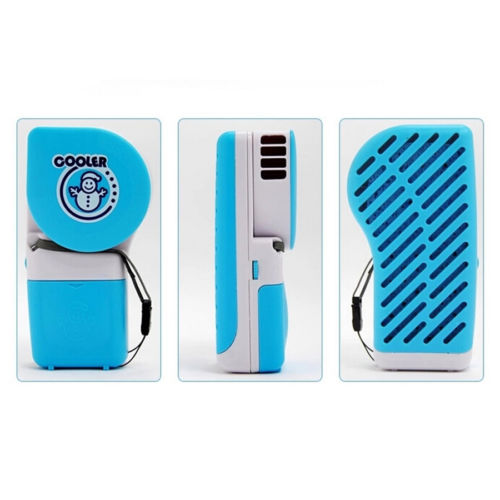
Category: fan